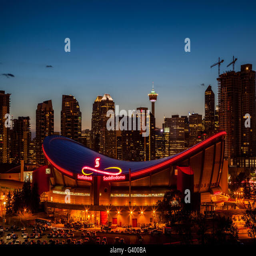
skyline at dusk in the foreground